Alphonse De Valkeneer

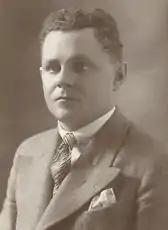

Alphonse De Valkeneer (2 June 1898 – 5 September 1973) was a Belgian colonial administrator. He was the last Belgian governor of Équateur Province from 1957 to 1960 before the Belgian Congo became independent as the Republic of the Congo (Léopoldville).